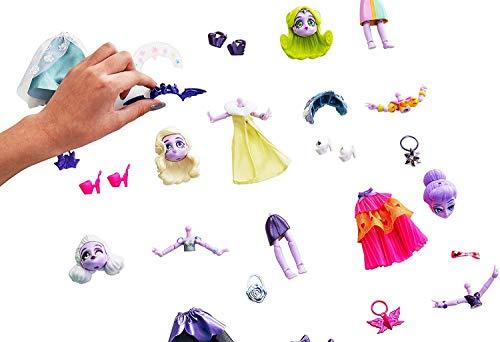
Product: Capsule Chix Ultimix 4 Pack, 4.5 inch Small Doll with Capsule Machine Unboxing and Mix and Match Fashions and Accessories
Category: Toys & Games | Dolls & Accessories | Dolls
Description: The Capsule Chix Ultimix Pack includes 4 exclusive dolls with Ultimate Finishes from each collection - RAM Rock, Ctrl+Alt+Magic, Sweet Circuits and Giga Glam.
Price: $28.38
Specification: ProductDimensions:2x3.1x2inches|ItemWeight:2.56ounces|ShippingWeight:3.04pounds(Viewshippingratesandpolicies)|ASIN:B07NSX16D6|Itemmodelnumber:59204|Manufacturerrecommendedage:5-15years